Hong Kong Esports Festival

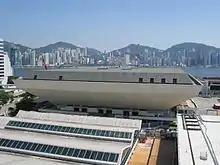
The Esports Festival was held in the Hong Kong Coliseum.

The Hong Kong Esports Festival was held in the Hong Kong Coliseum in Hung Hom in the weekend from August 25 to 28, 2017. The event was organized by the Hong Kong Tourism Board and funded HK$35 million from the Hong Kong government. The Esports Festival was expected to draw in 50,000 visitors, 10% of which would come from overseas. In an interview with the "South China Morning Post", general manager of event and product development at the Tourism Board Mason Hung Chung-hing stated that the organizers hope that "through the festival we will be able to make Hong Kong a destination for the younger generation." Sony Interactive Entertainment set up PlayStation consoles outside of the coliseum.